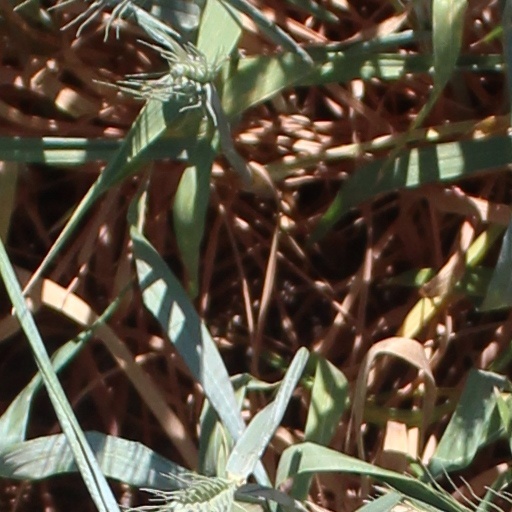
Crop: wheat